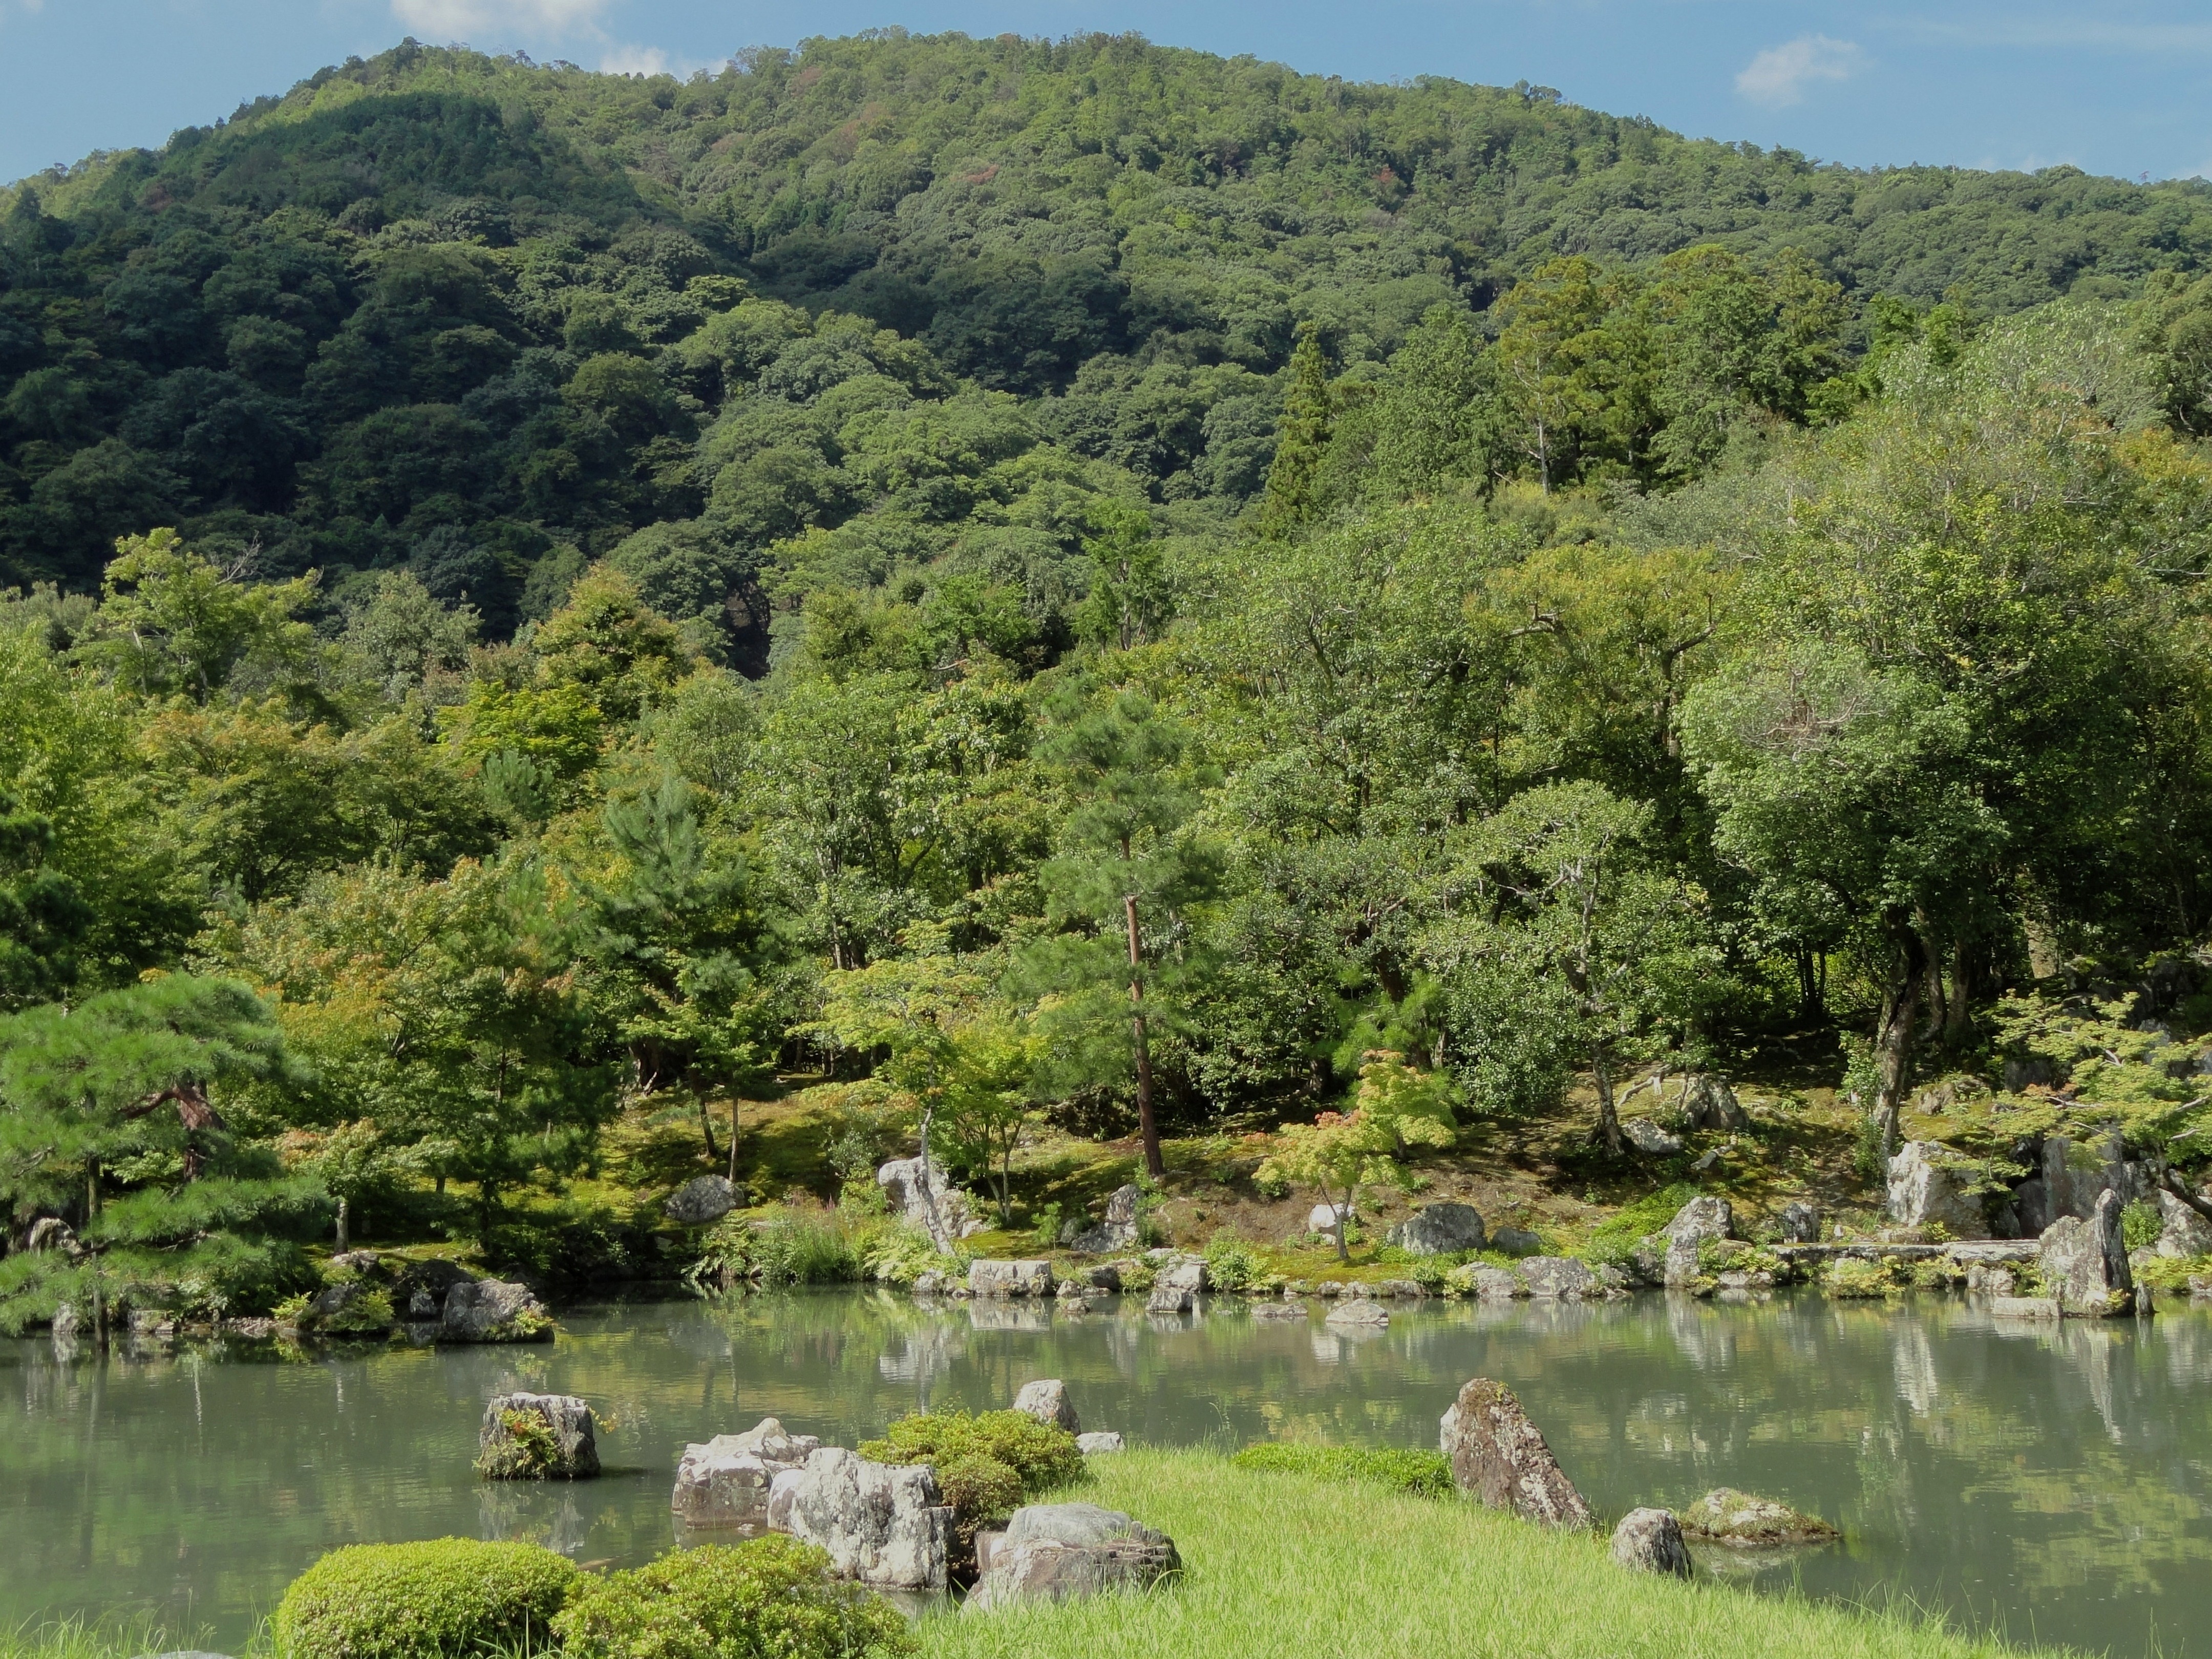
landscape, tree, water, nature, forest, wilderness, countryside, flower, lake, river, valley, country, summer, pond, stream, spring, scenic, reservoir, japan, trees, woods, outside, mountains, vegetation, wetland, reflections, kyoto, woodland, habitat, ecosystem, rural area, nature reserve, natural environment